Question: Please indicate a possible affordance area of the jump_skateboard that can be used for standing
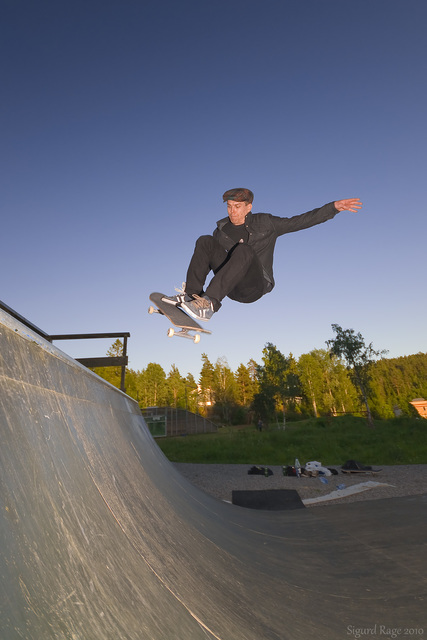
Answer: [138.636, 280.944, 220.587, 345.334]